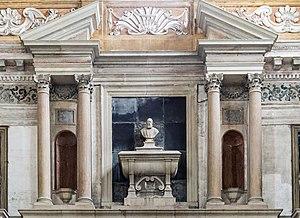
L'église Santa Maria Assunta, plus connue sous le nom de Chiesa dei Gesuiti est un édifice religieux du XVIIIᵉ siècle se trouvant à Venise dans le sestiere de Cannaregio, non loin du quai des Fondamente Nove.